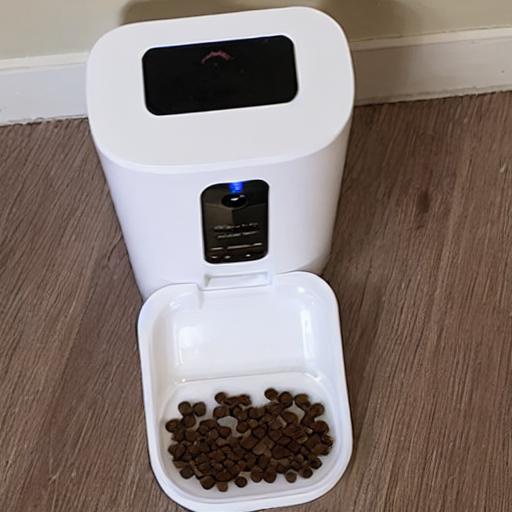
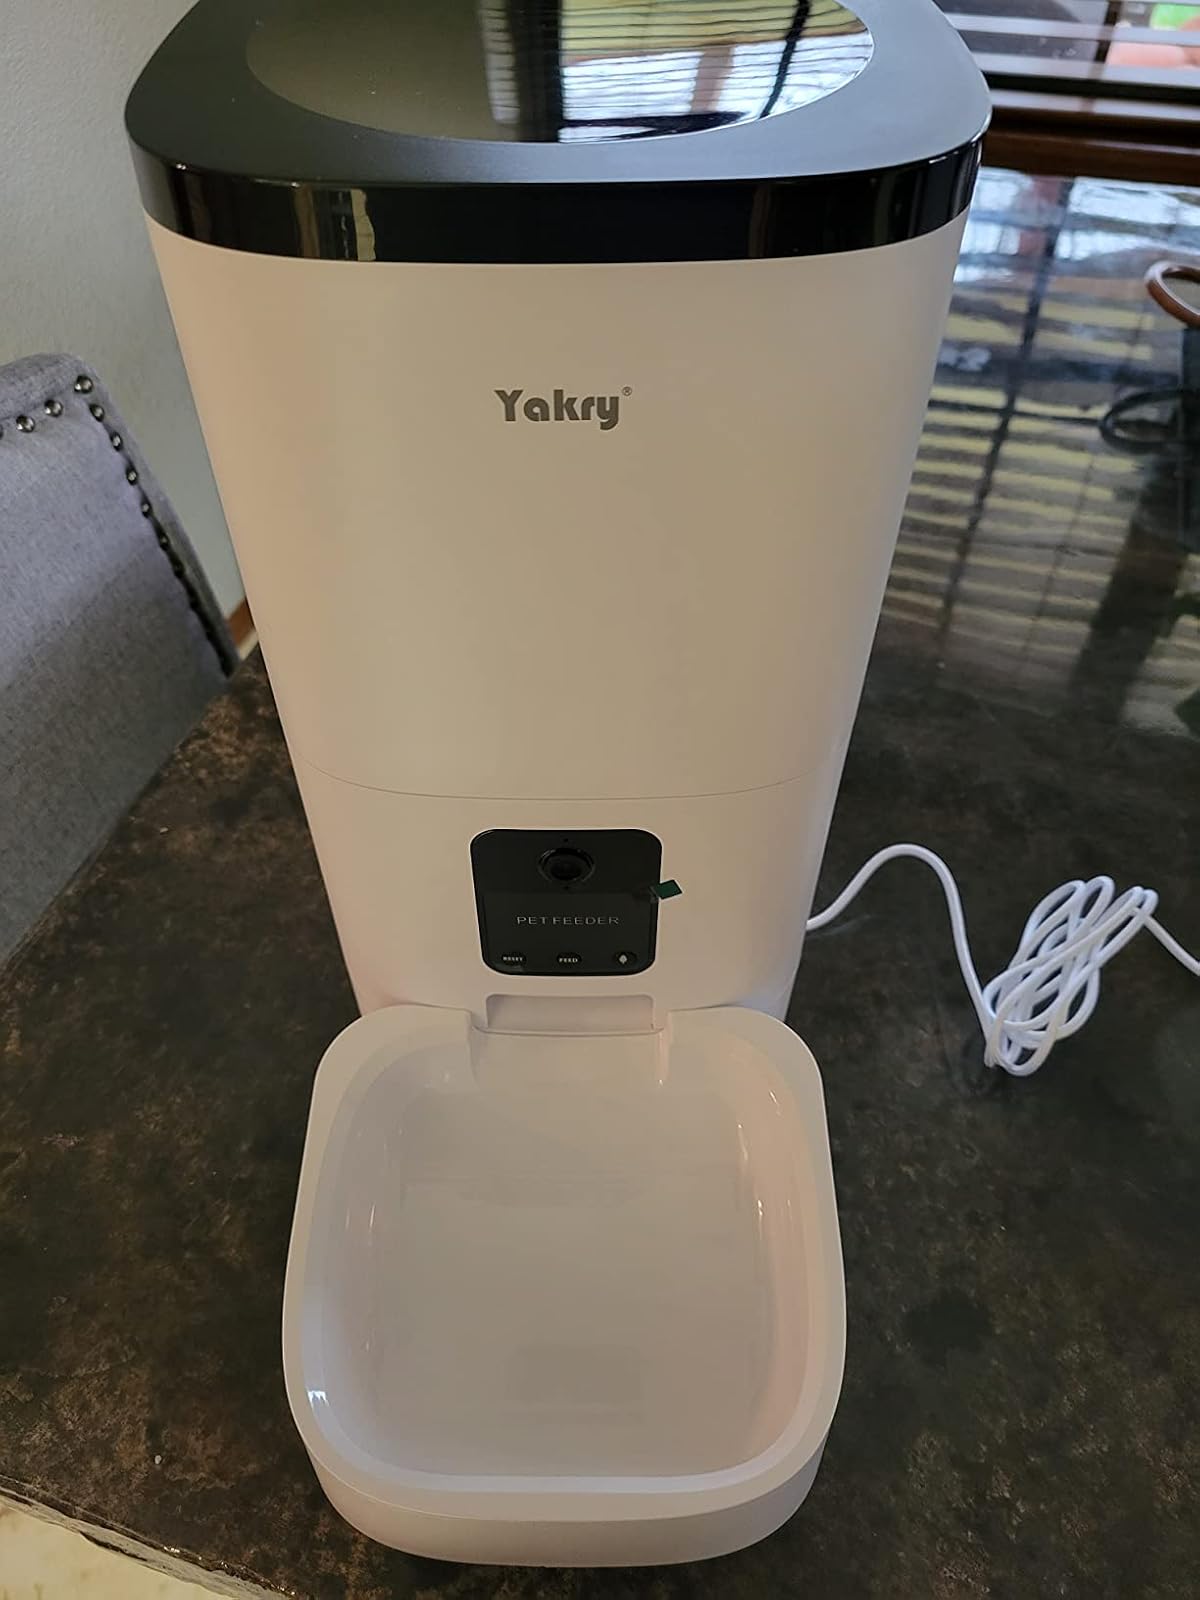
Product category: items_feeder
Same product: no